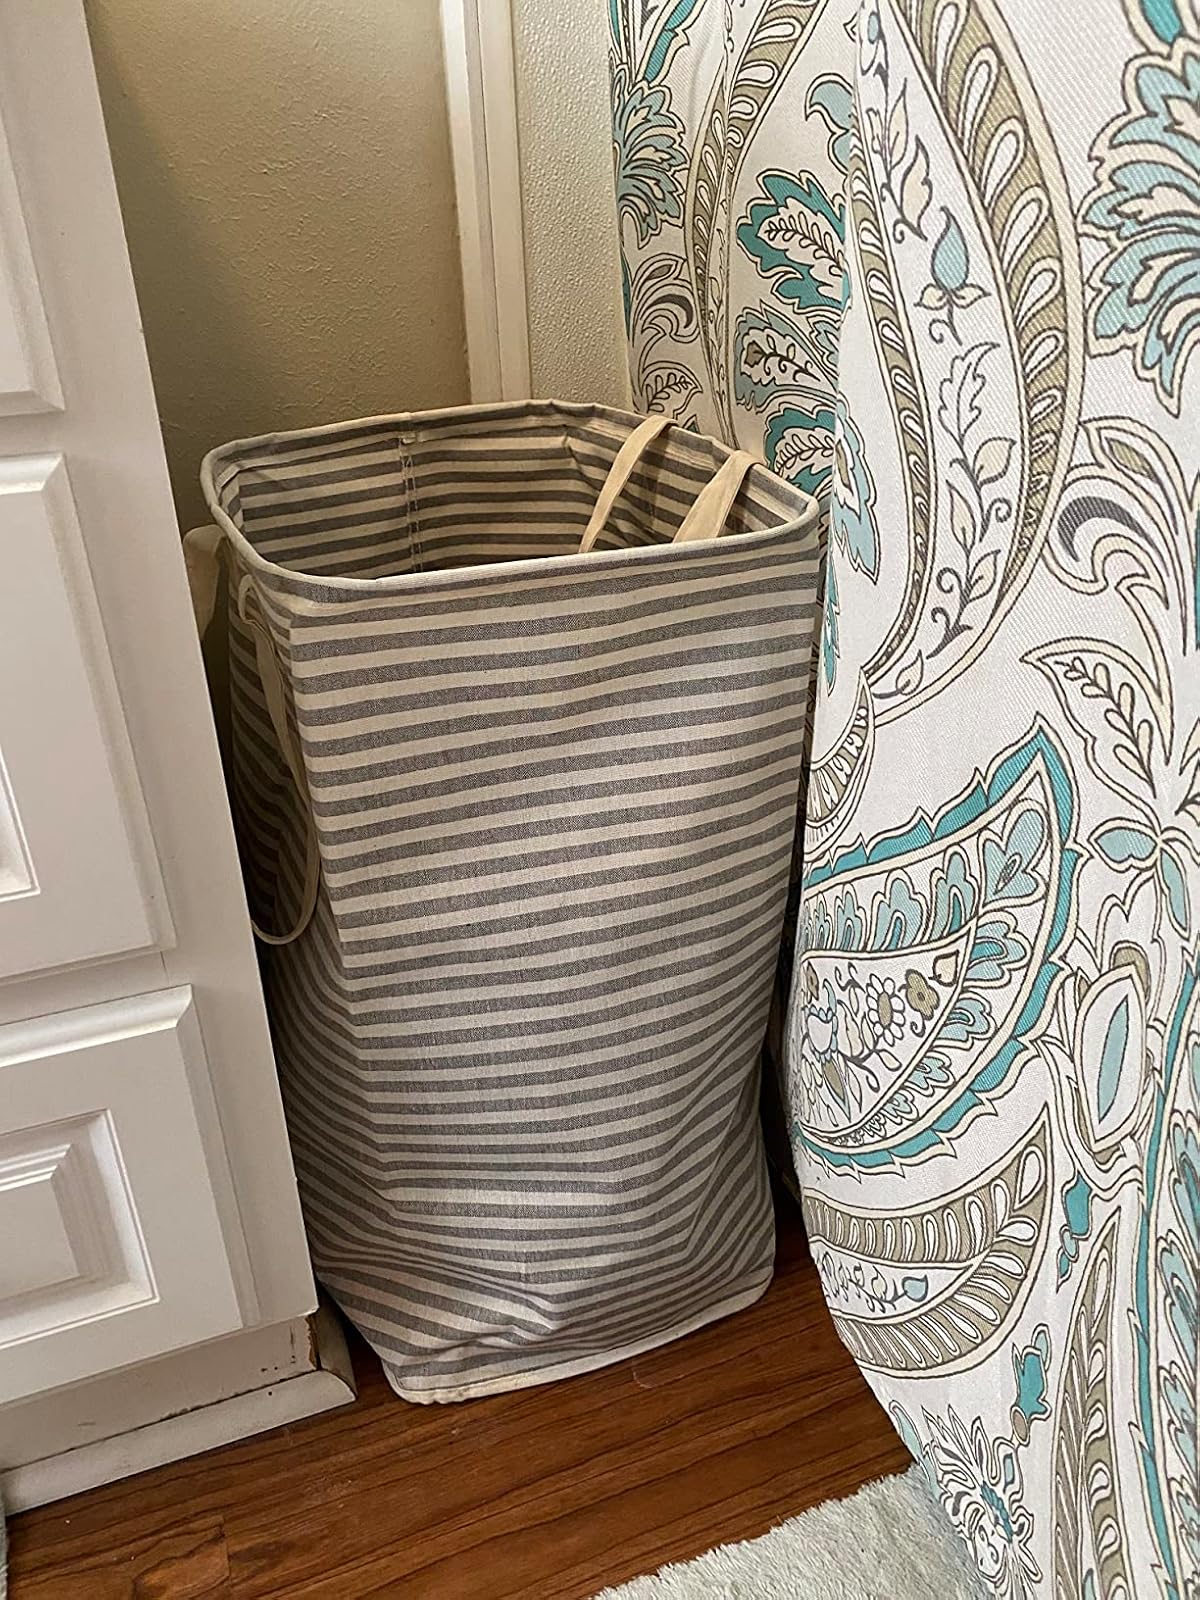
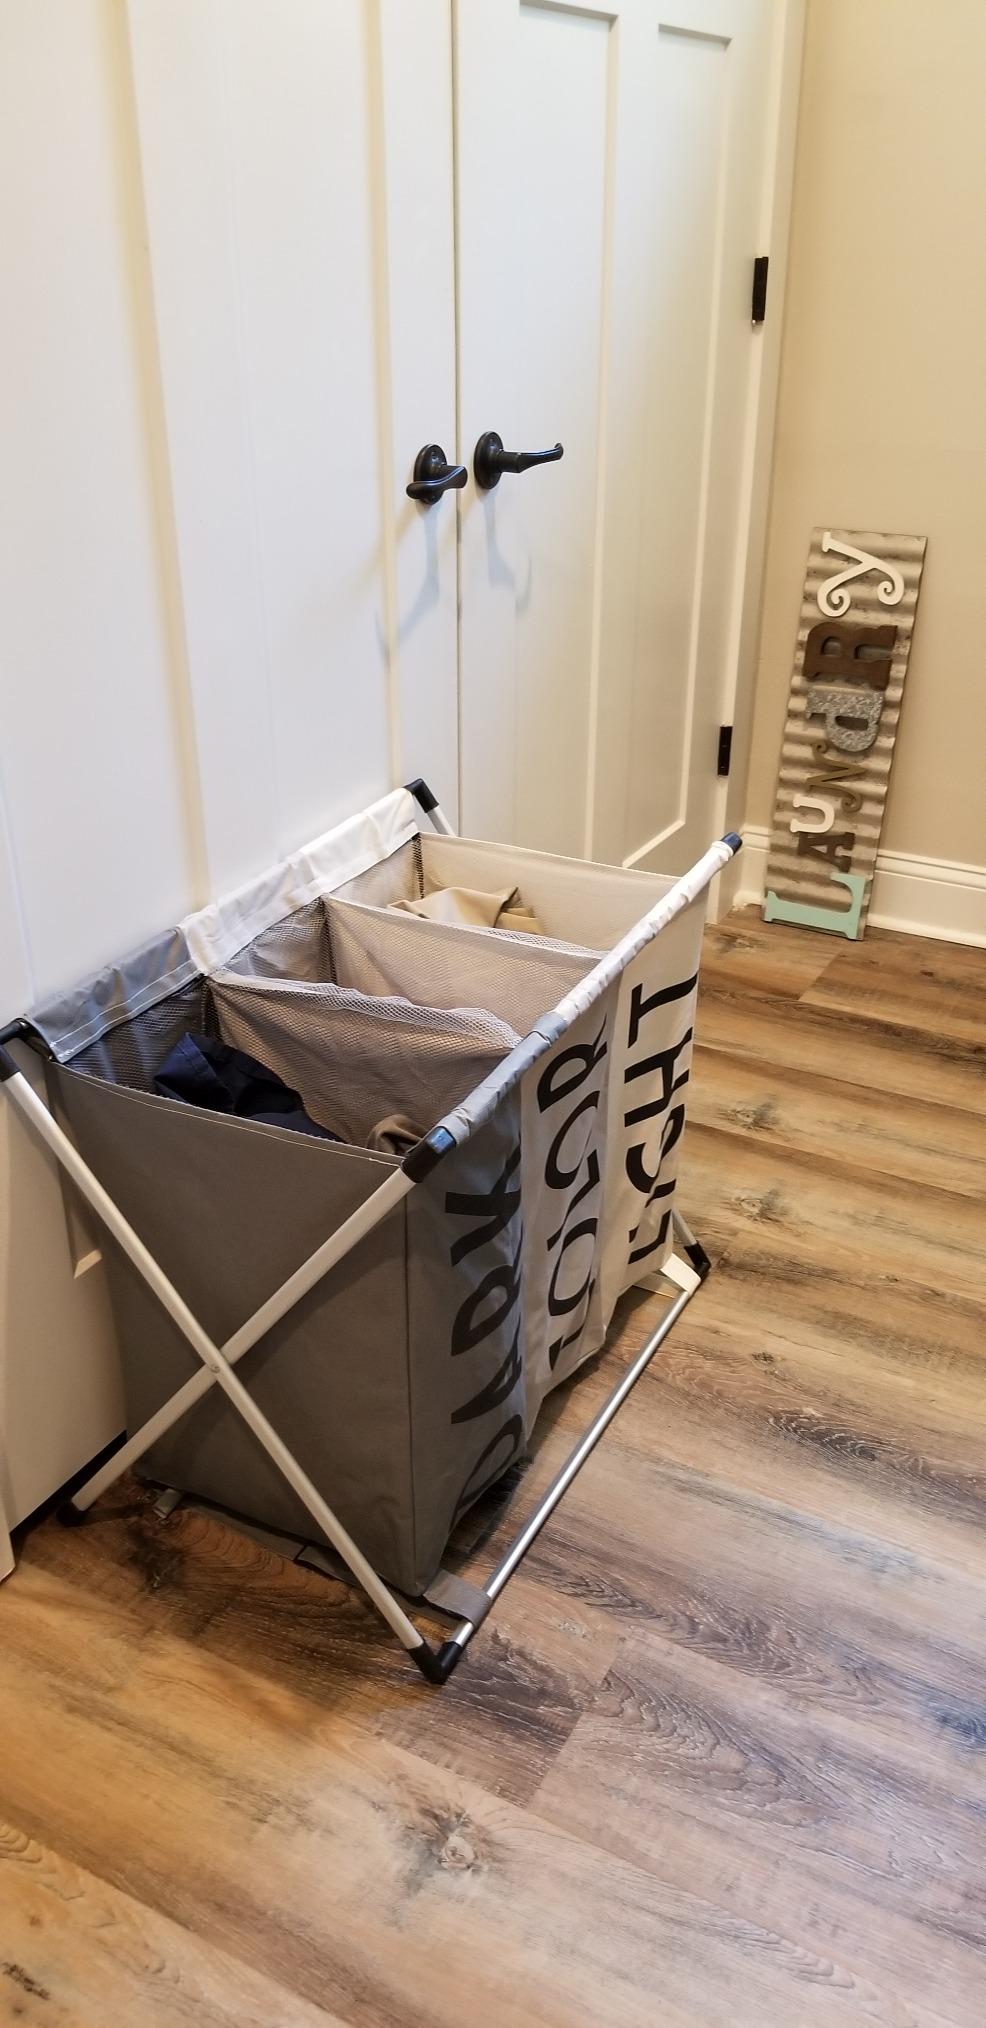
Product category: items_hamper
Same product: no